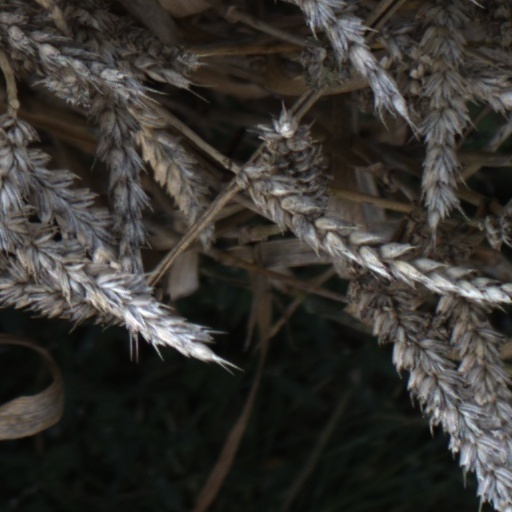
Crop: wheat